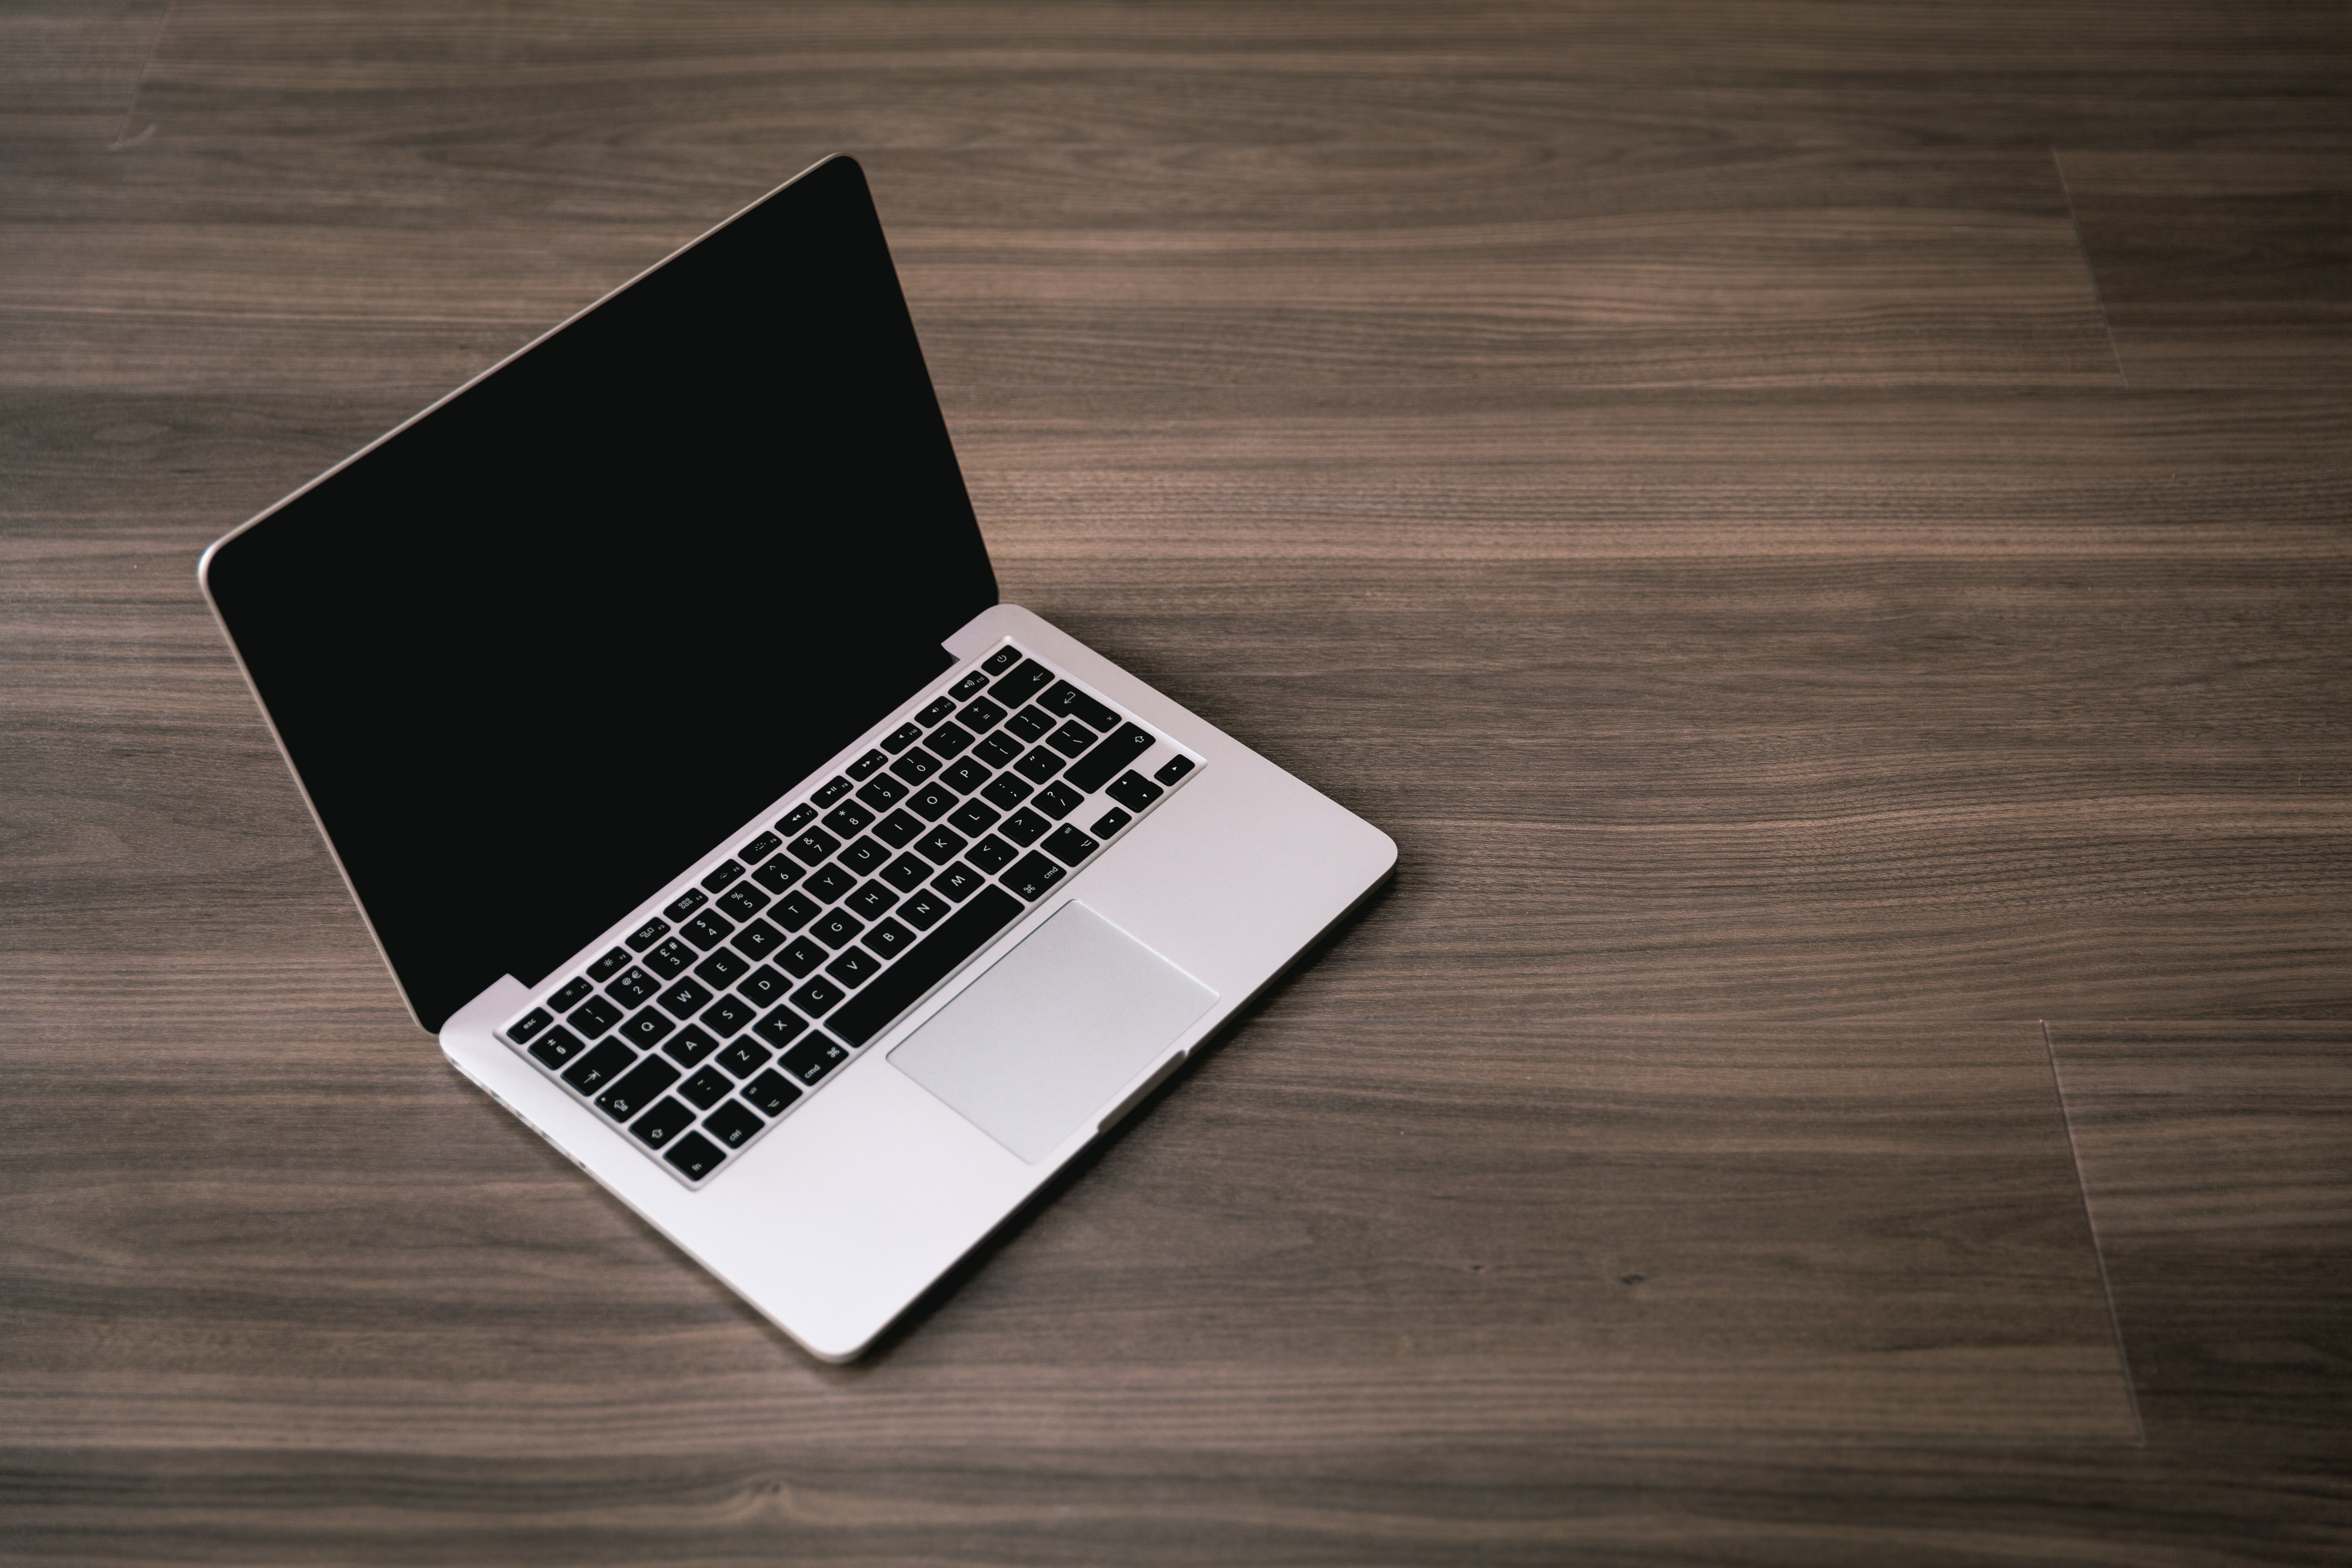
laptop, computer, macbook, screen, apple, table, wood, keyboard, technology, internet, equipment, black, paper, modern, brand, macbook pro, display, connection, multimedia, turn off, wooden flooring, electronic device